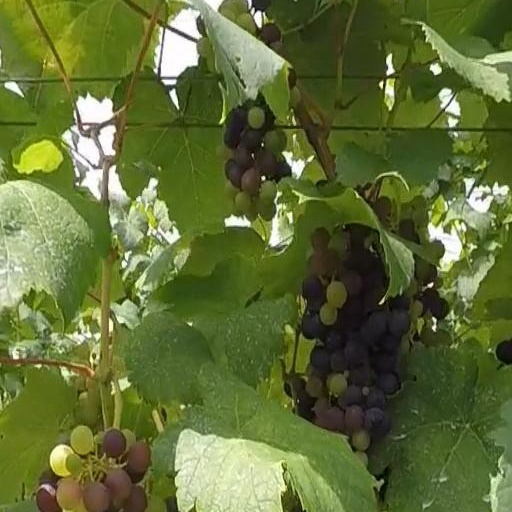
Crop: grape